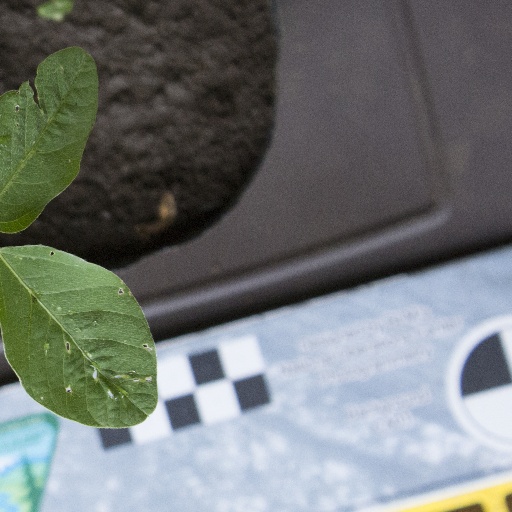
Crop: soybean